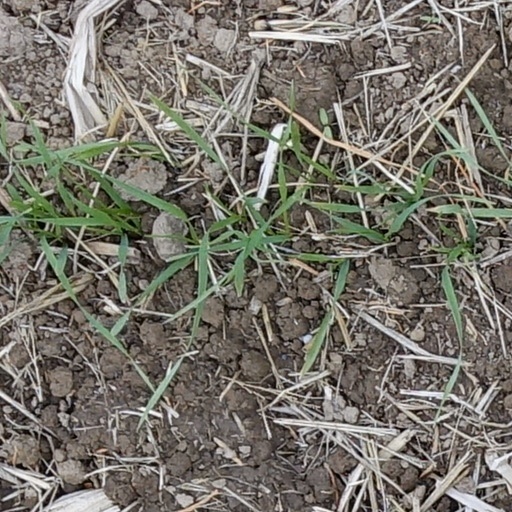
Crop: wheat